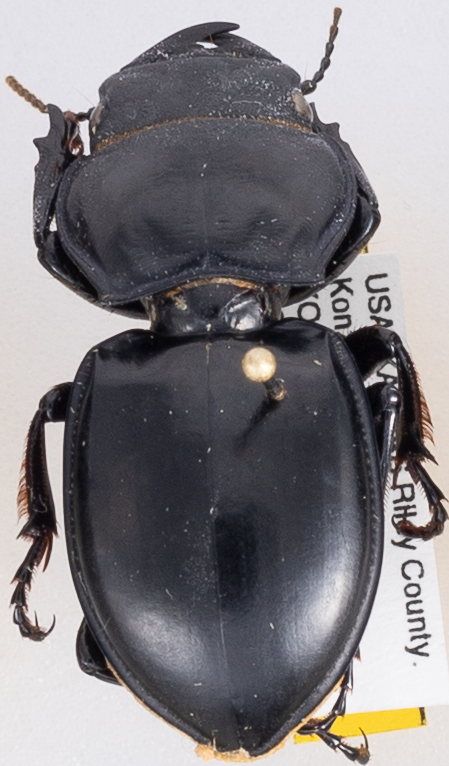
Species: Pasimachus californicus
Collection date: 2015-08-17
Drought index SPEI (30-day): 0.318
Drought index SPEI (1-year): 0.454
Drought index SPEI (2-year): -0.27